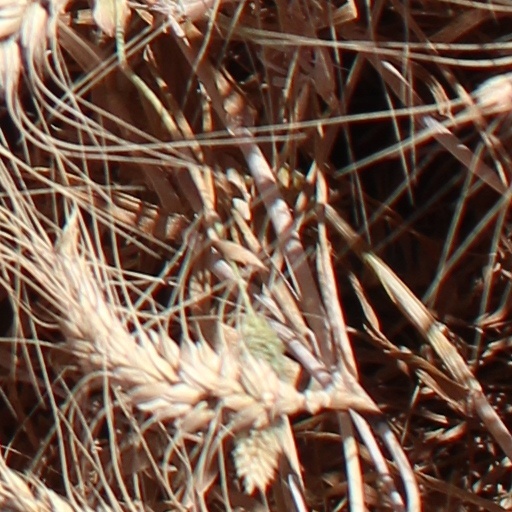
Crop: wheat